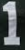
Number: 1